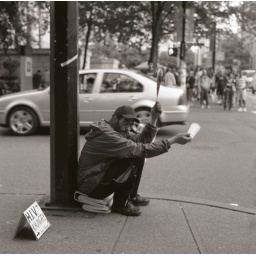
Poor guy sitting on Hornby street in Vancouver BC. HIV positive but clean and sober, asking for some change.